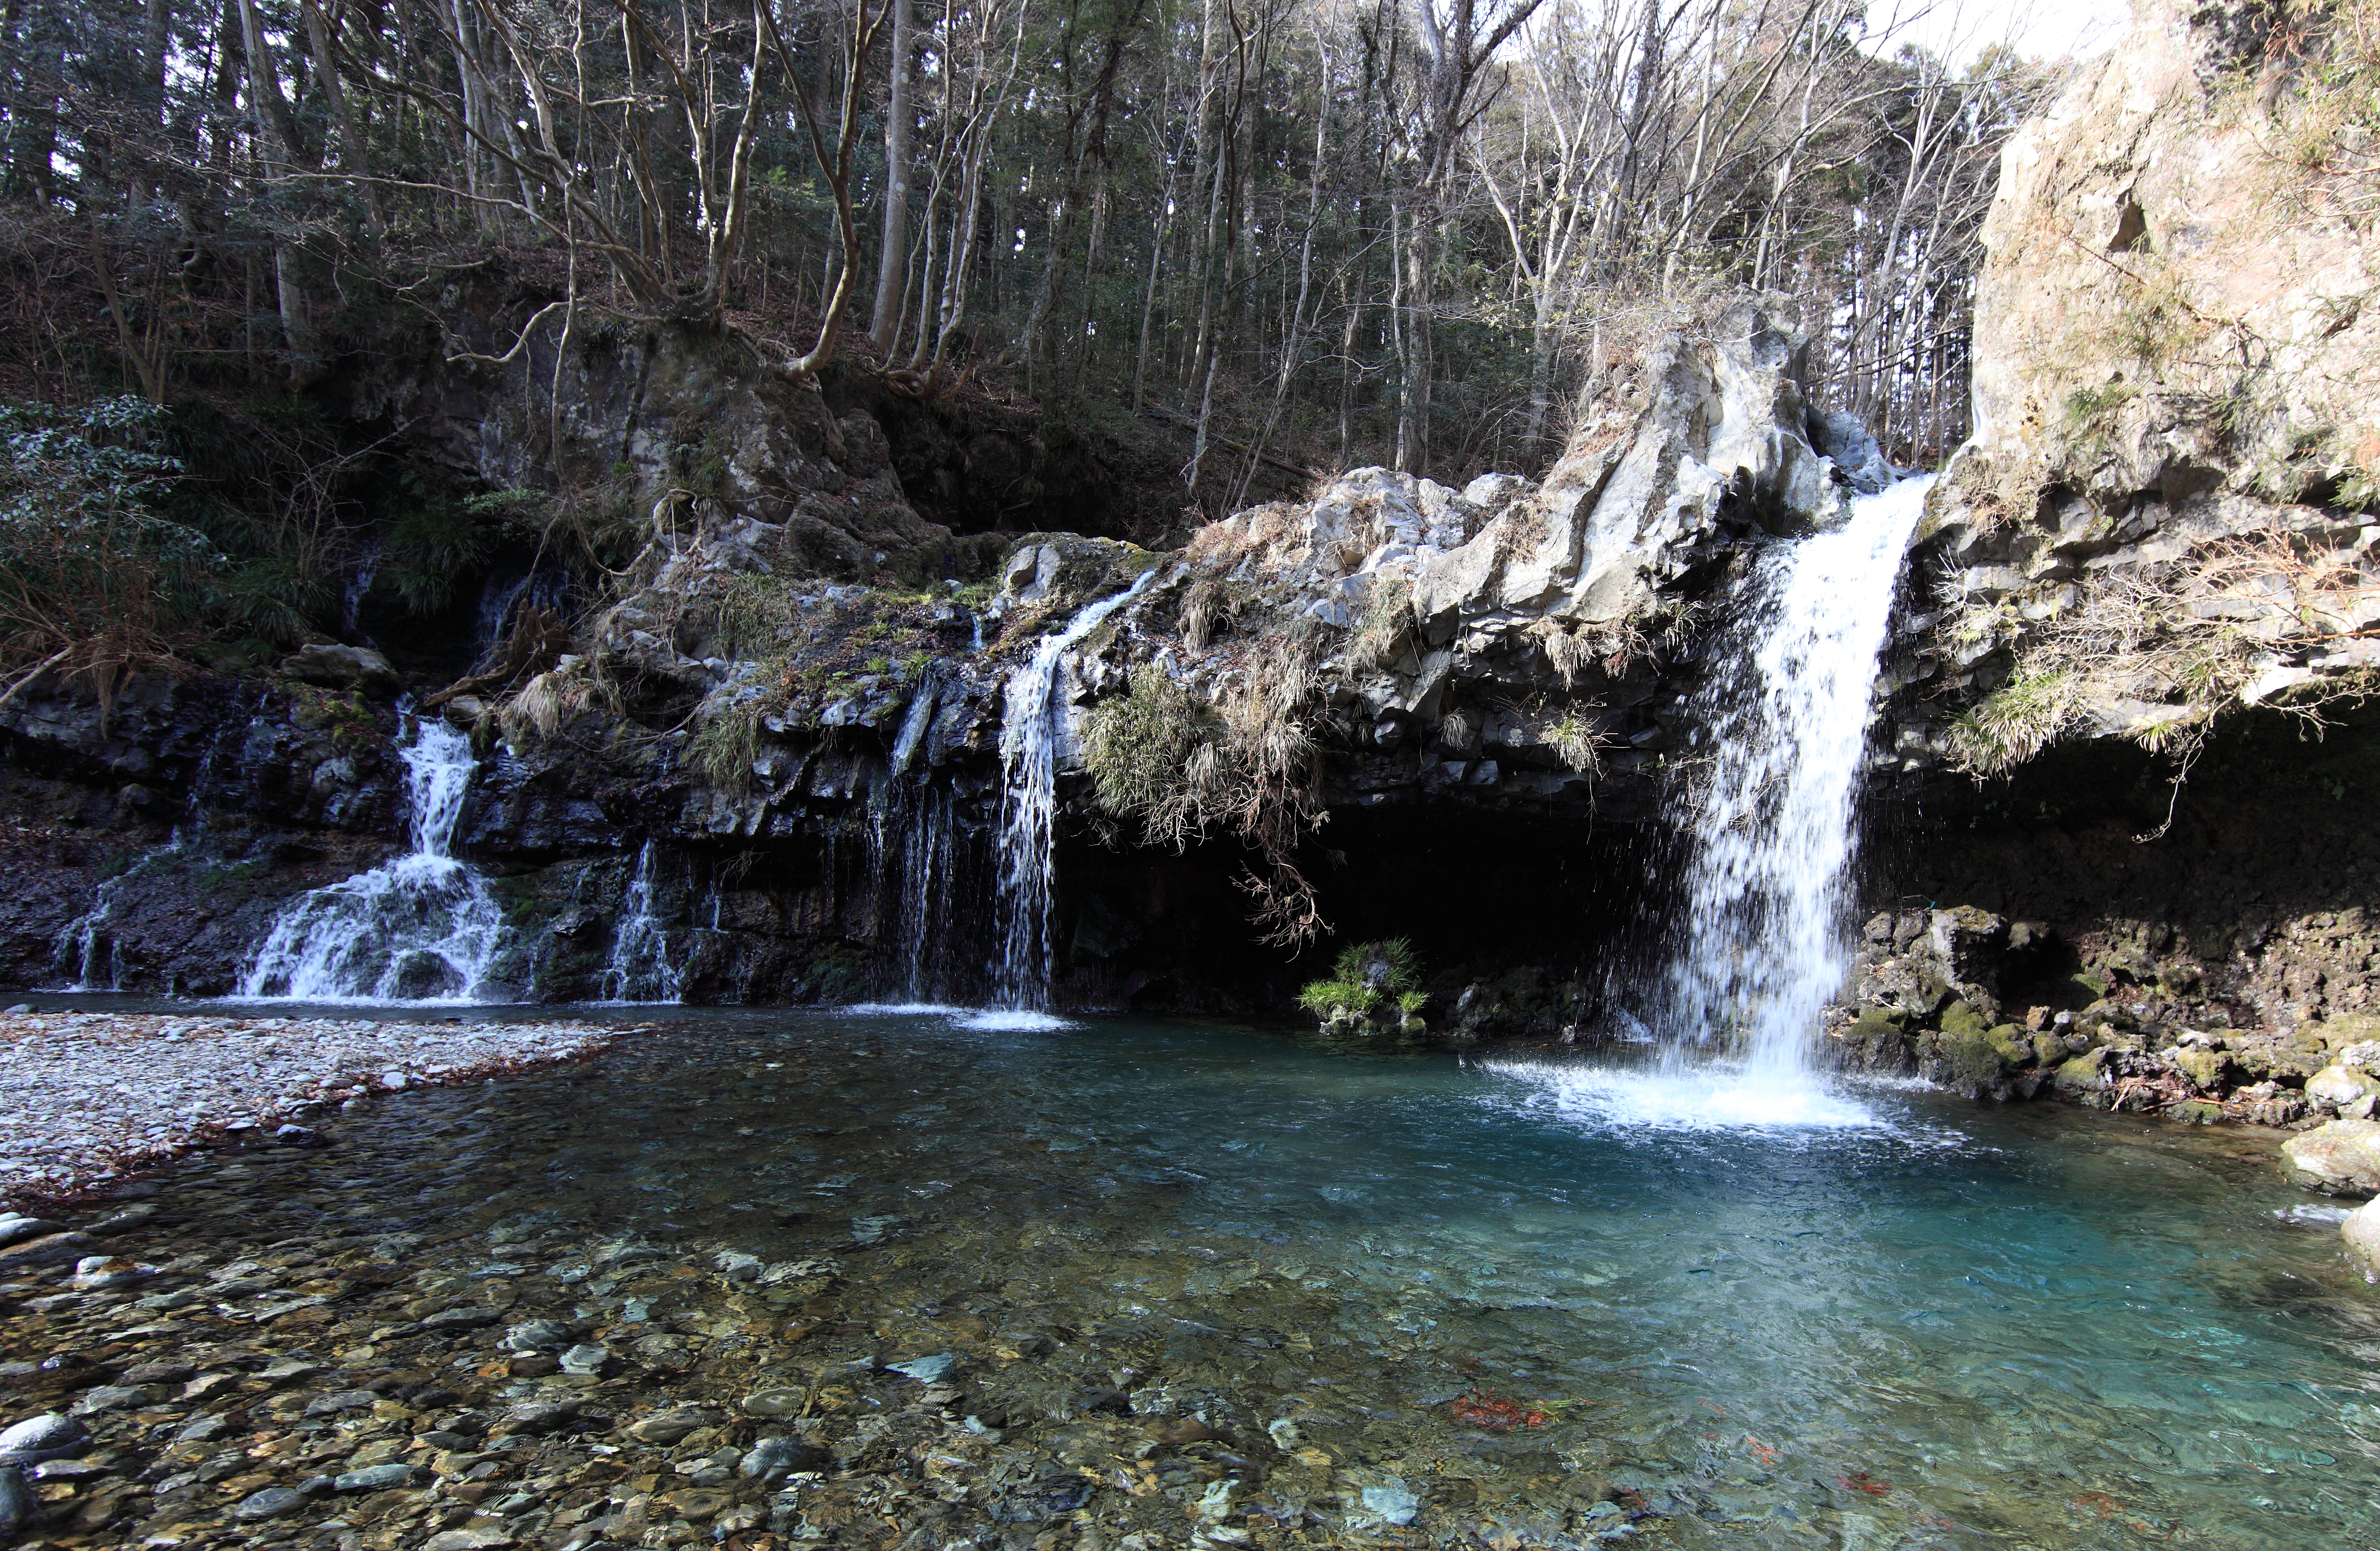
water, waterfall, formation, stream, high, rapid, body of water, 5d, wasserfall, hires, markii, water feature, watercourse, hi, res, resolution